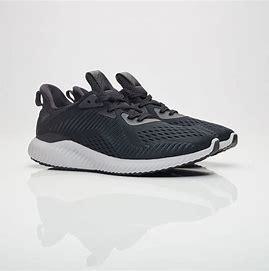
Brand: Adidas
Model: Alphabounce